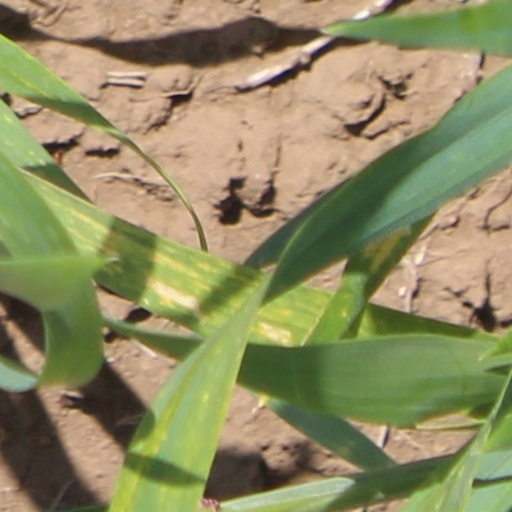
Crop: wheat